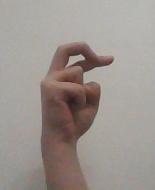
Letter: zay